Renaissance art in Bergamo and Brescia

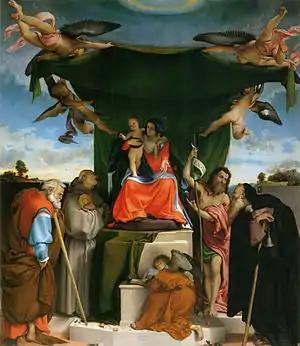
Lotto, "San Bernardino Altarpiece" (1521)

A quantum leap then occurred in Bergamo when Giovanni Cariani, a native of Bergamo but resident in Venice, (since 1517) and, above all, Lorenzo Lotto settled there. The latter arrived in 1513 to paint the large altarpiece, "Martinengo" for the church of Santo Stefano. The provincial environment allowed him to move freely according to the inclinations of his own style, without adapting to the magniloquent modes of the "modern style" of the Roman Renaissance. In Bergamo, supported by a cultured and wealthy patronage, he was able to gather the influences most suited to him, freeing himself from the language dominant in the more important centers of the peninsula. To his never-forgotten Venetian roots he could add cues from Gaudenzio Ferrari, the young Correggio, Nordic art and the local Lombard influence.